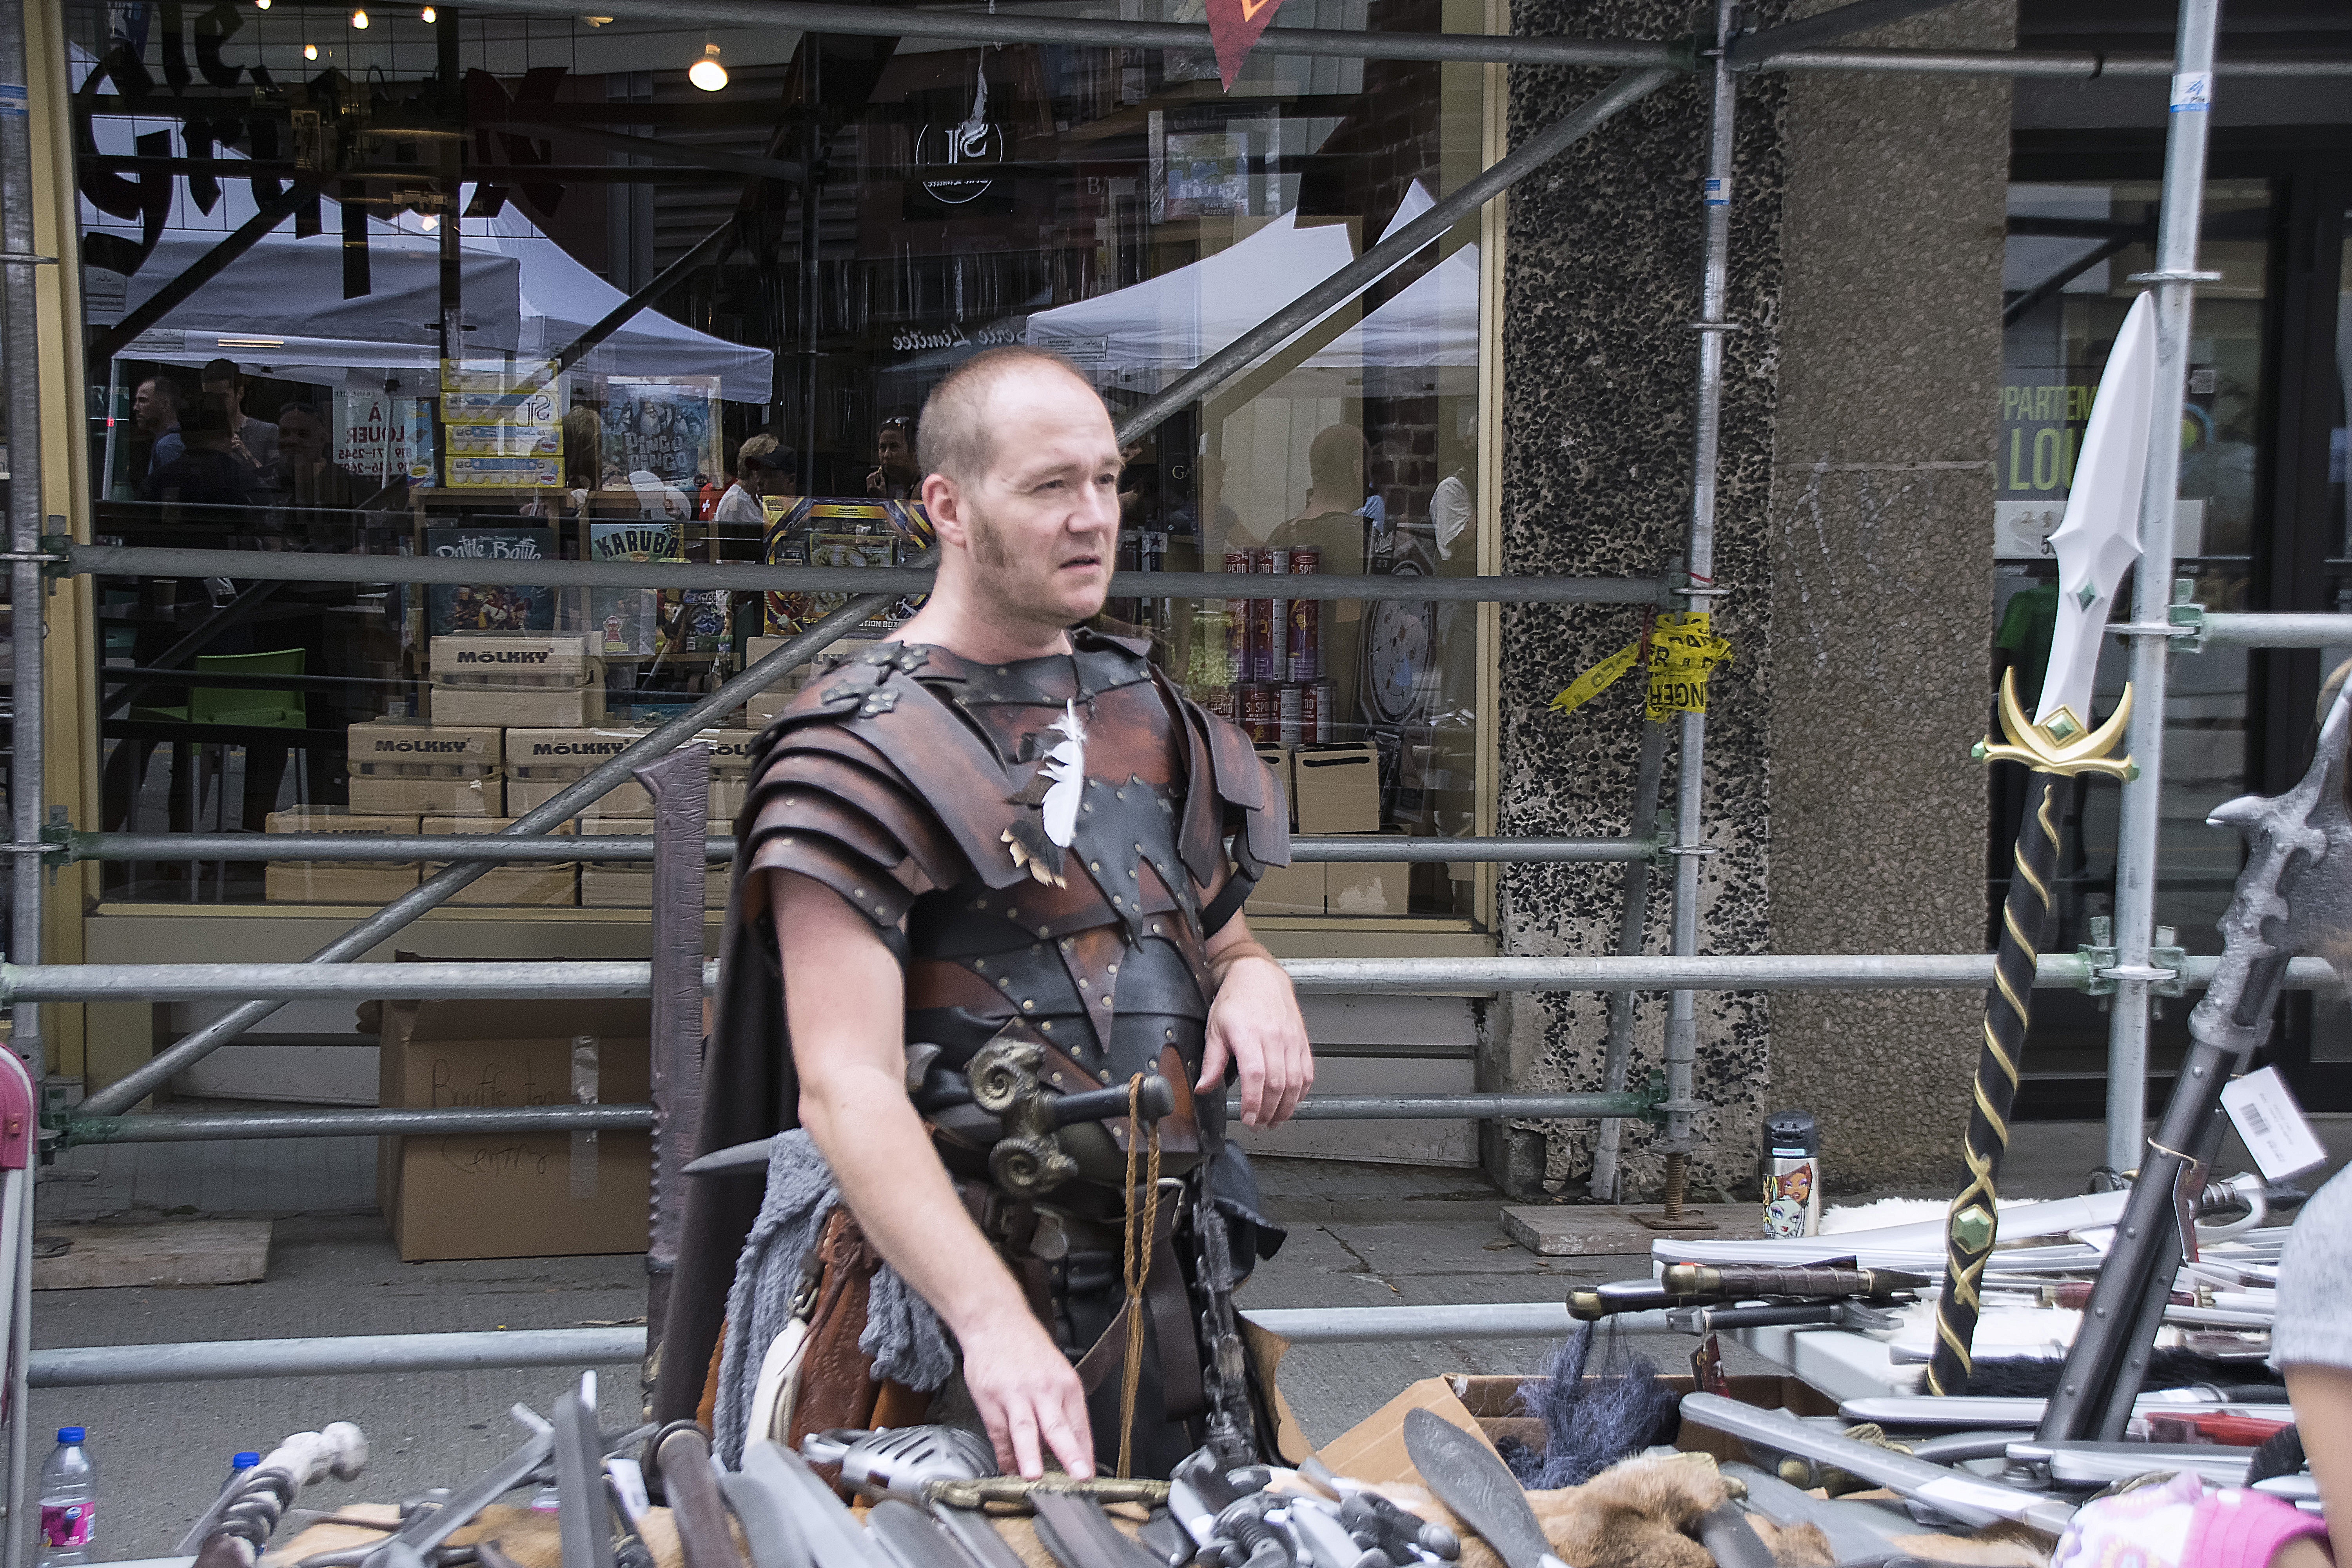
urban, vehicle, market, graffiti, art, canada, quebec, sherbrooke, urbain, amalgam